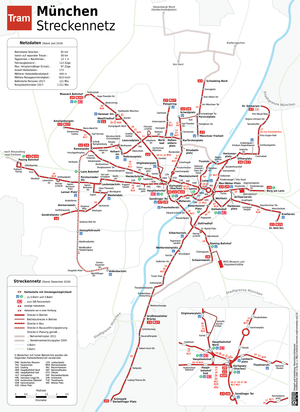
Plan: Réseau des tramways de Munich
La Münchner Verkehrs- und Tarifverbund, est la société de transports en commun de l'agglomération de Munich. Cela correspond à une autorité organisatrice de transports en France, à la différence qu'il s'agit d'une société. Elle assure la coordination entre les compagnies de transport missionnées, et la gestion du réseau, son but est le développement des transports en commun. Elle est liée à la ville de Munich, au Land de la Bavière, entre autres, pour prendre ses décisions. Son fonctionnement est donc similaire à celui du STIF pour Paris ou du SYTRAL pour Lyon, à la différence que ces deux derniers sont des instances publiques.
Le réseau de tramway de Munich est le réseau de tramway de Munich, en Allemagne, exploitée par la Münchner Verkehrsgesellschaft.